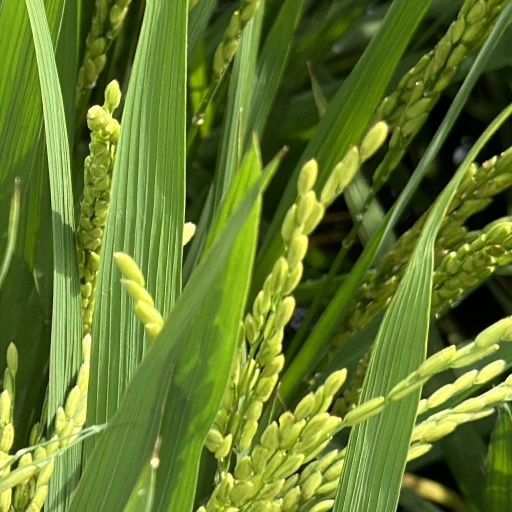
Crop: rice